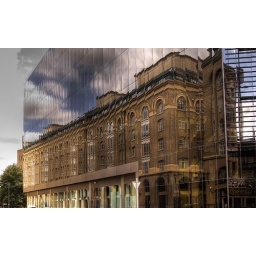
I was taken by how clearly this glass building reflected it's neighbour.